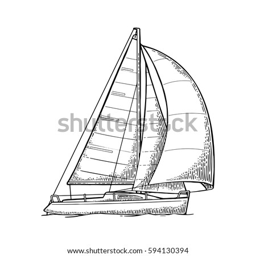
sailing ship with wave isolated on white background .